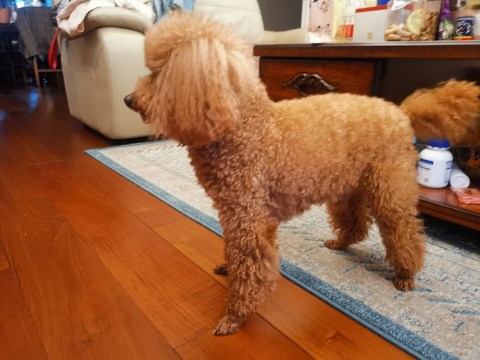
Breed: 7449-n000128-teddy